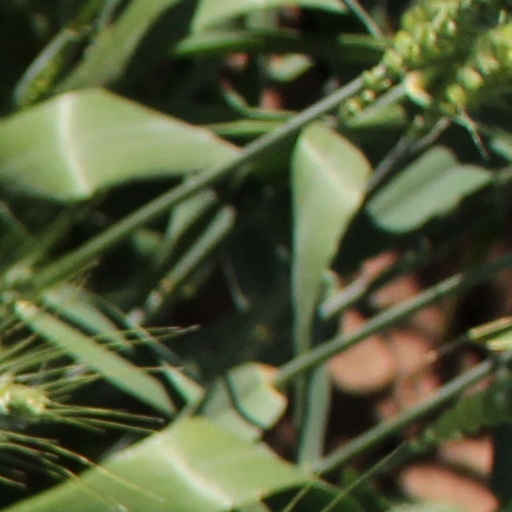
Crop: wheat